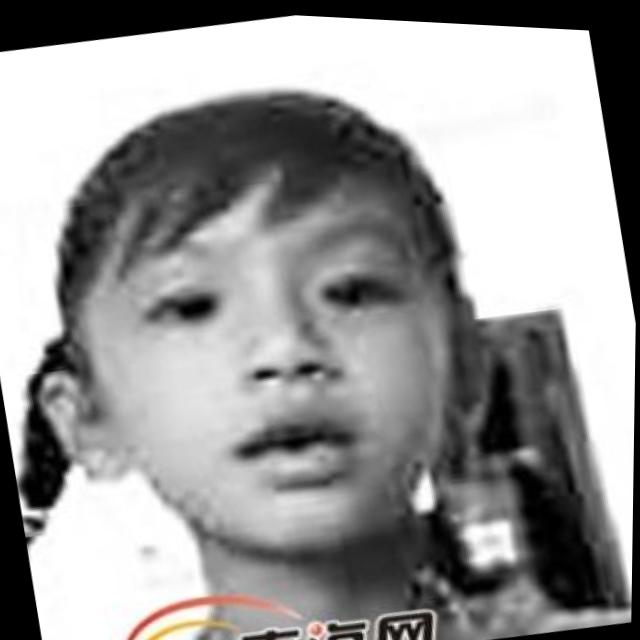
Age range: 0-12